Francesco Fioretti

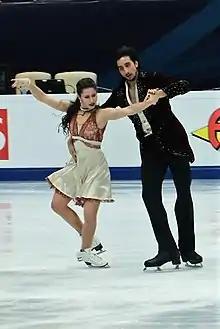
Tessari/Fioretti at the 2018 European Championships

Francesco Fioretti (born 14 May 1993) is an Italian ice dancer, who currently competes with Carolina Moscheni. With his former skating partner Jasmine Tessari, he won six international medals and is a four-time Italian national medalist. They have competed in the final segment at one ISU Championship.